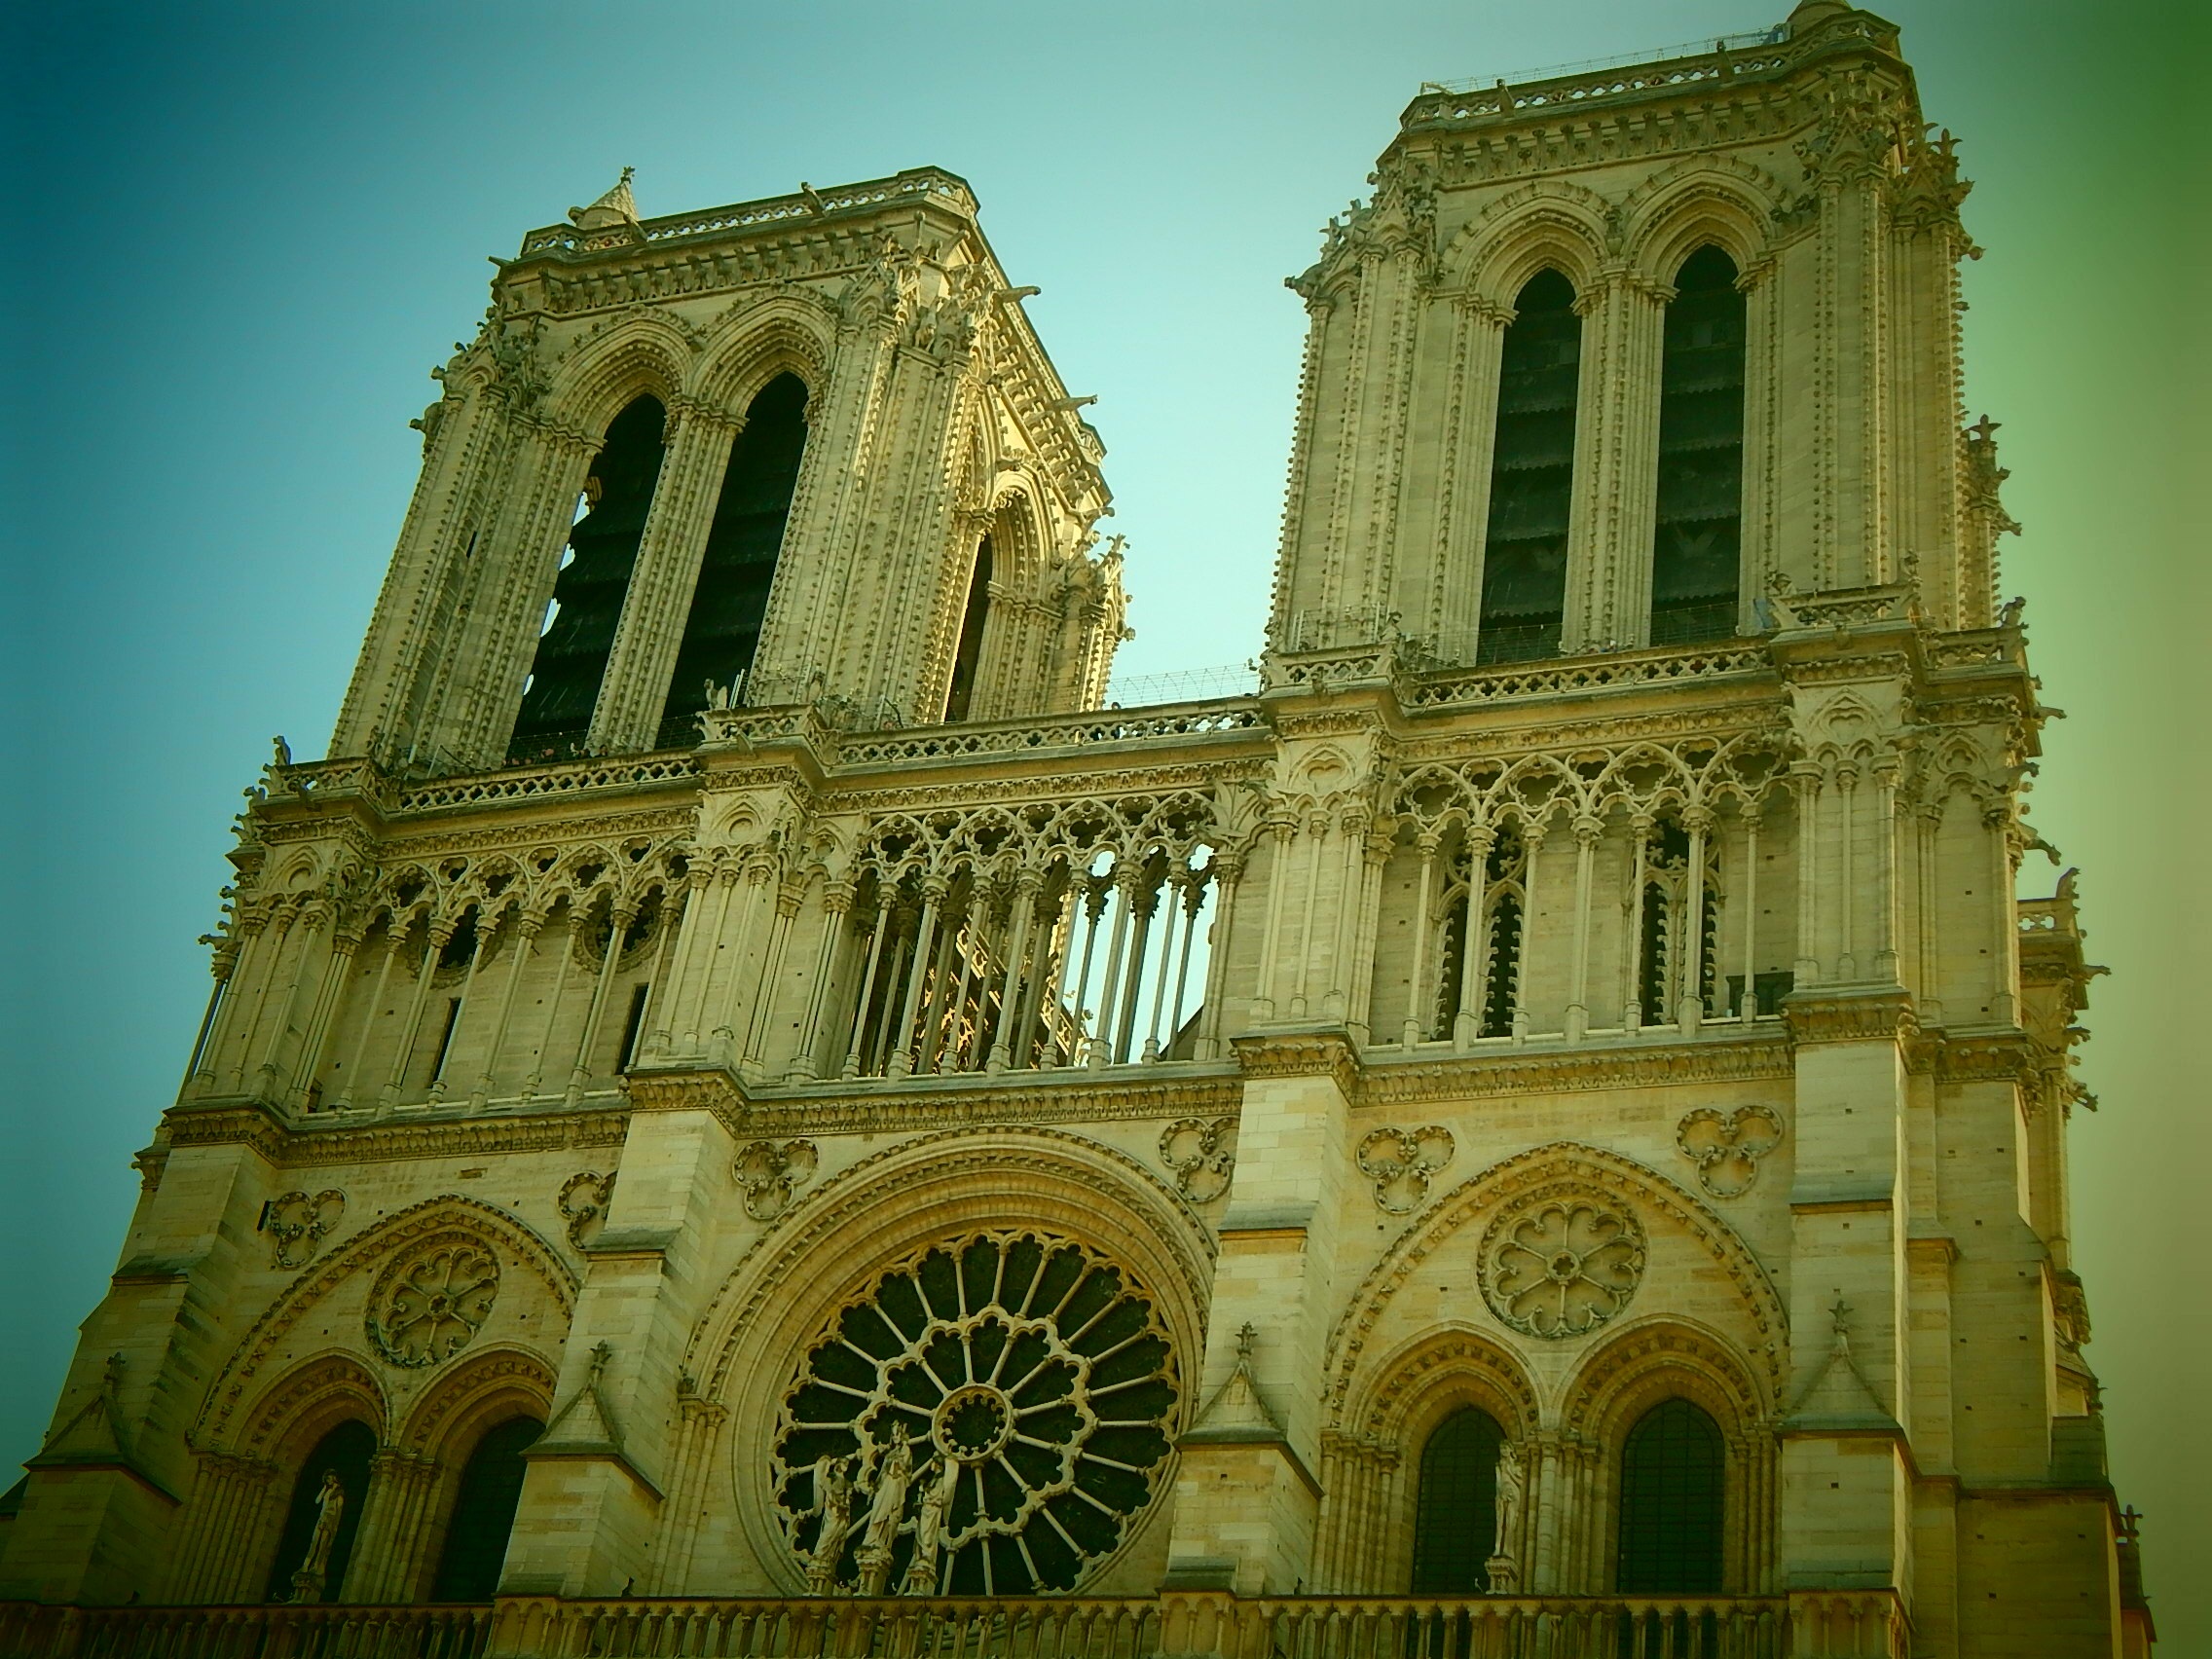
architecture, building, palace, paris, france, arch, landmark, facade, church, cathedral, place of worship, towers, monastery, synagogue, abbey, basilica, dom, gothic architecture, rhaeto romanic, notre dame, munster, ancient history, byzantine architecture